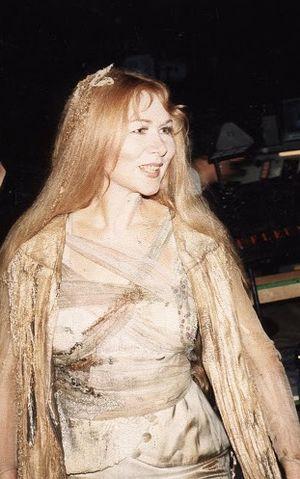
Ortrun Wenkel est une contralto allemande, née le 25 octobre 1942 à Buttstädt, en Thuringe.